Triclinium

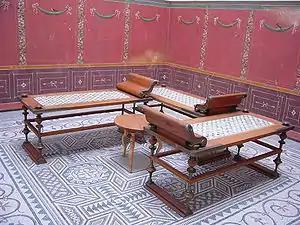
Reproduction of a "triclinium"

A triclinium (: "triclinia") is a formal dining room in a Roman building. The word is adopted from the Greek—from, "three", and, a sort of couch, or rather chaise longue. Each couch was sized to accommodate a diner who reclined on their left side on cushions while some household slaves served multiple courses brought from the "culina", or kitchen, and others entertained guests with music, song, or dance.